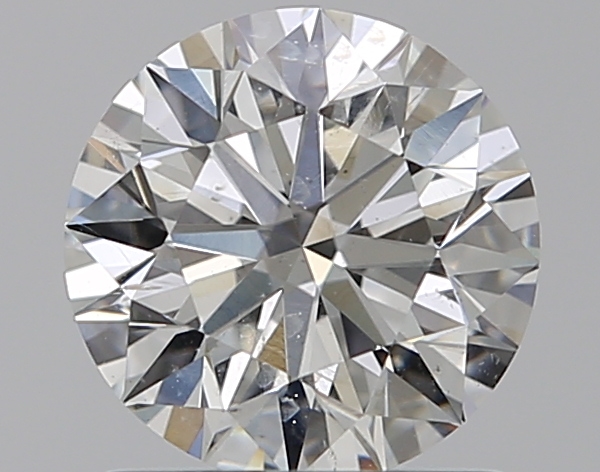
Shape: round
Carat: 1.01
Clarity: SI1
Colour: G
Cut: EX
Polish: EX
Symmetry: EX
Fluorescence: N
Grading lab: GIA
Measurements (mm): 6.36 x 6.4 x 4